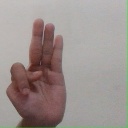
अक्षर: भ